Question: Please indicate a possible affordance area of the bench that can be used for sitting on
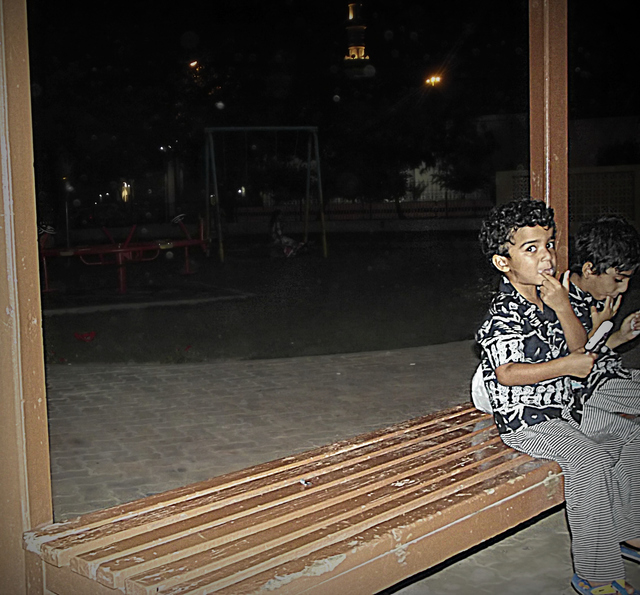
Answer: [27, 372.5, 640, 593.5]